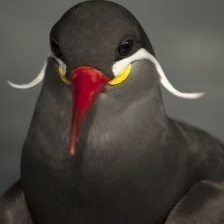
Species: INCA TERN
Scientific name: LAROSTERNA INCA